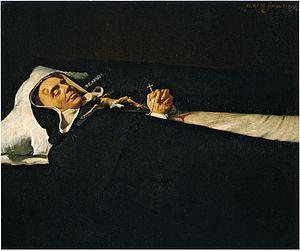
Saint Simón de Rojas, né le 28 octobre 1552 et mort le 29 septembre 1624, est un religieux espagnol de l'ordre des Trinitaires, témoin de la spiritualité du Siècle d'or. Tout en remplissant des fonctions officielles à la cour impériale, il a consacré son existence à l'assistance des malades et des indigents, ainsi qu'à la propagation de la dévotion au Saint Nom de Marie. Surnommé l'Apôtre de l'Ave Maria, il a été canonisé en 1988.
Liste des tableaux de Diego Vélasquez.